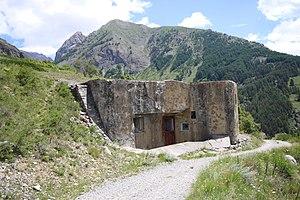
Le bloc 2 de l'ouvrage de Saint-Ours Haut (2)
L'ouvrage de Saint-Ours Haut, ou du haut de Saint-Ours, est une fortification faisant partie de la ligne Maginot, située sur la commune de Val d'Oronaye, dans le département des Alpes-de-Haute-Provence.